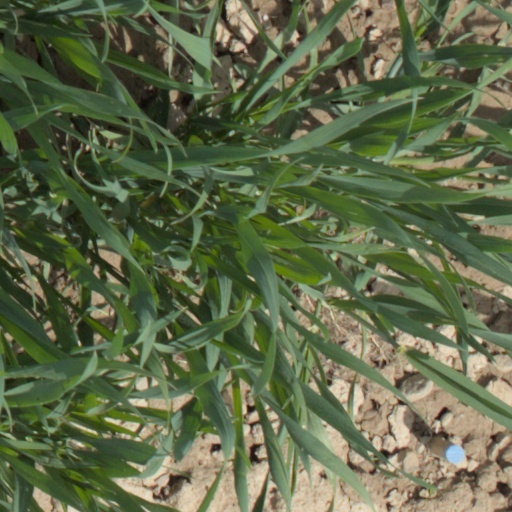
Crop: wheat